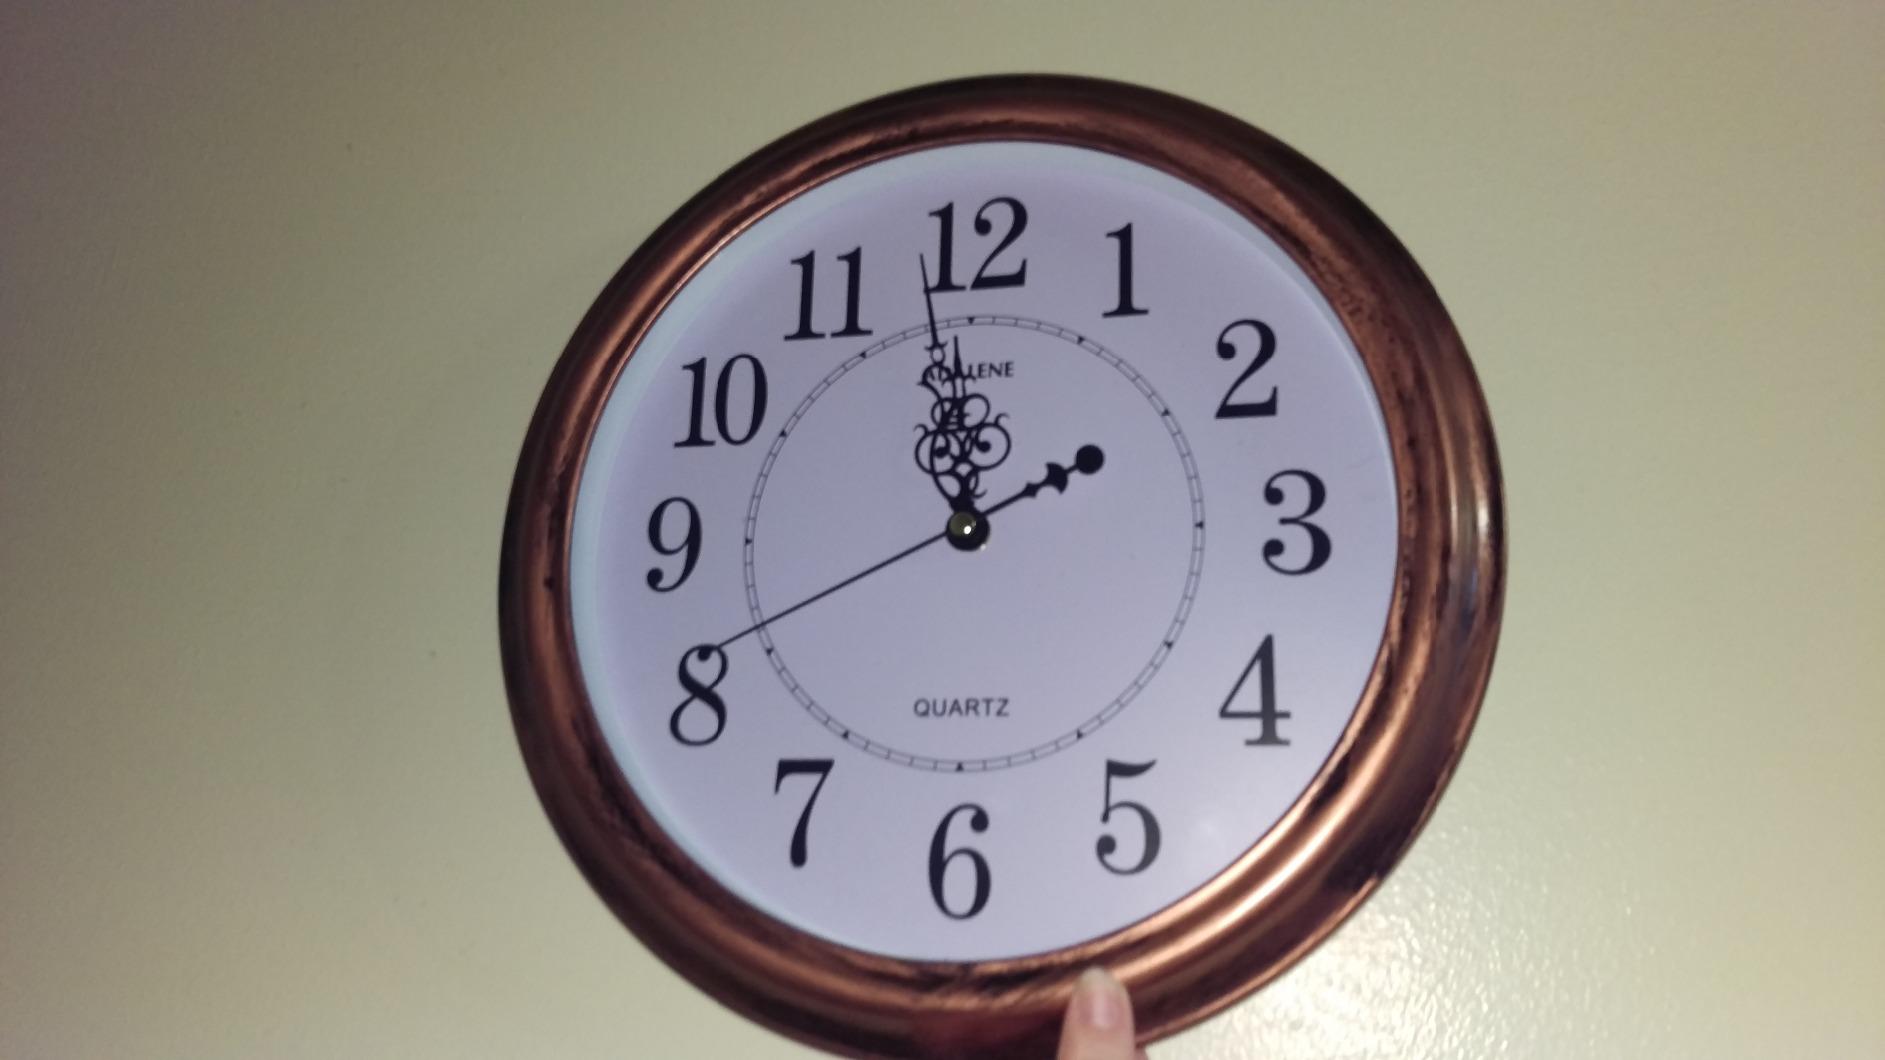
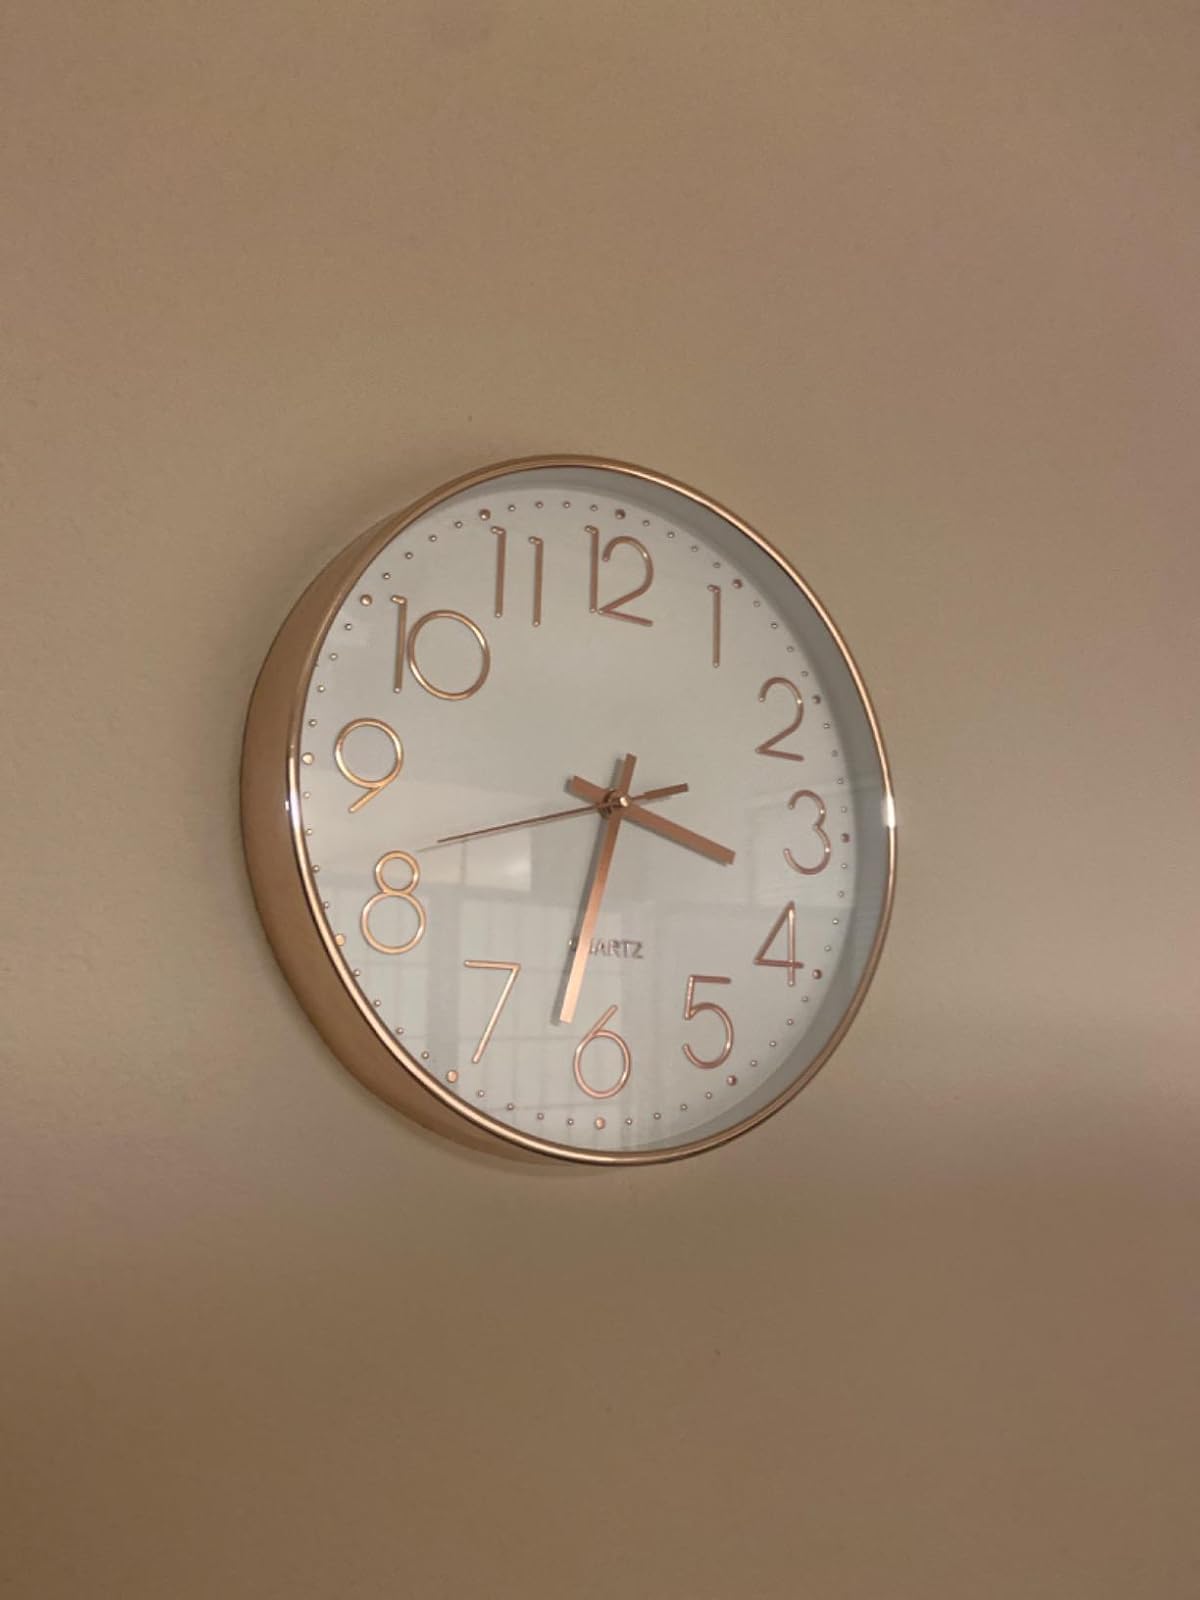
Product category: clock
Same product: no